Dziani Dzaha

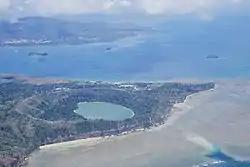
Aerial view of Dziani Dzaha

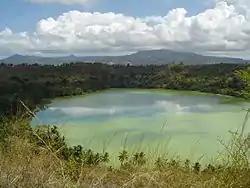
Dziani Dzahal

Dziani Dzaha, or Lake Dziani, is a crater lake on the island of Petite Terre in the French overseas territory of Mayotte. It is known for its underwater lava tube caves and their fabled hidden pirate treasure.